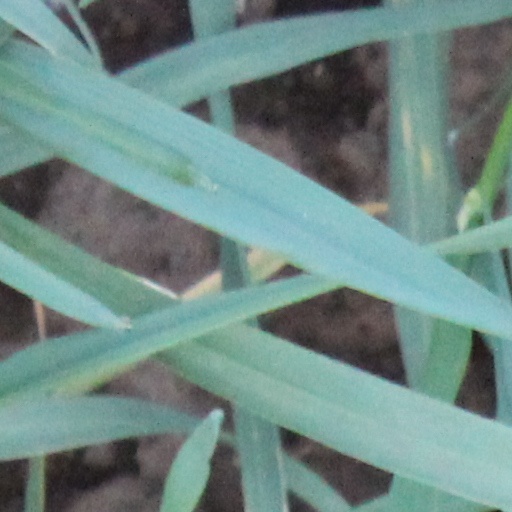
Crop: wheat